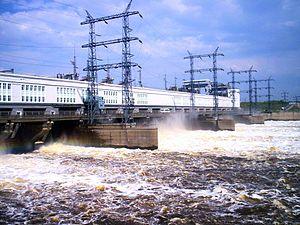
Le barrage de la Kama est un barrage hydroélectrique de Russie, situé à Perm, sur le cours supérieur de la Kama.